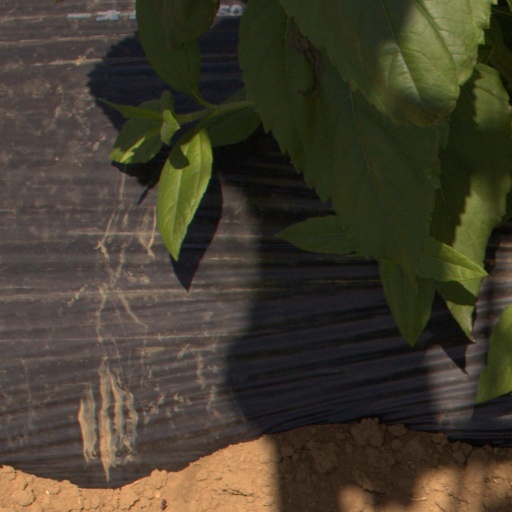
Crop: Jerusalem artichoke